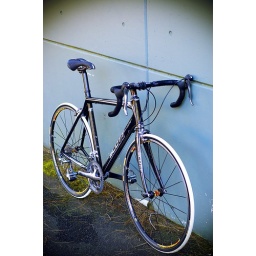
now complete in stealth mode with all black bar the tyres